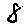
Label: 8